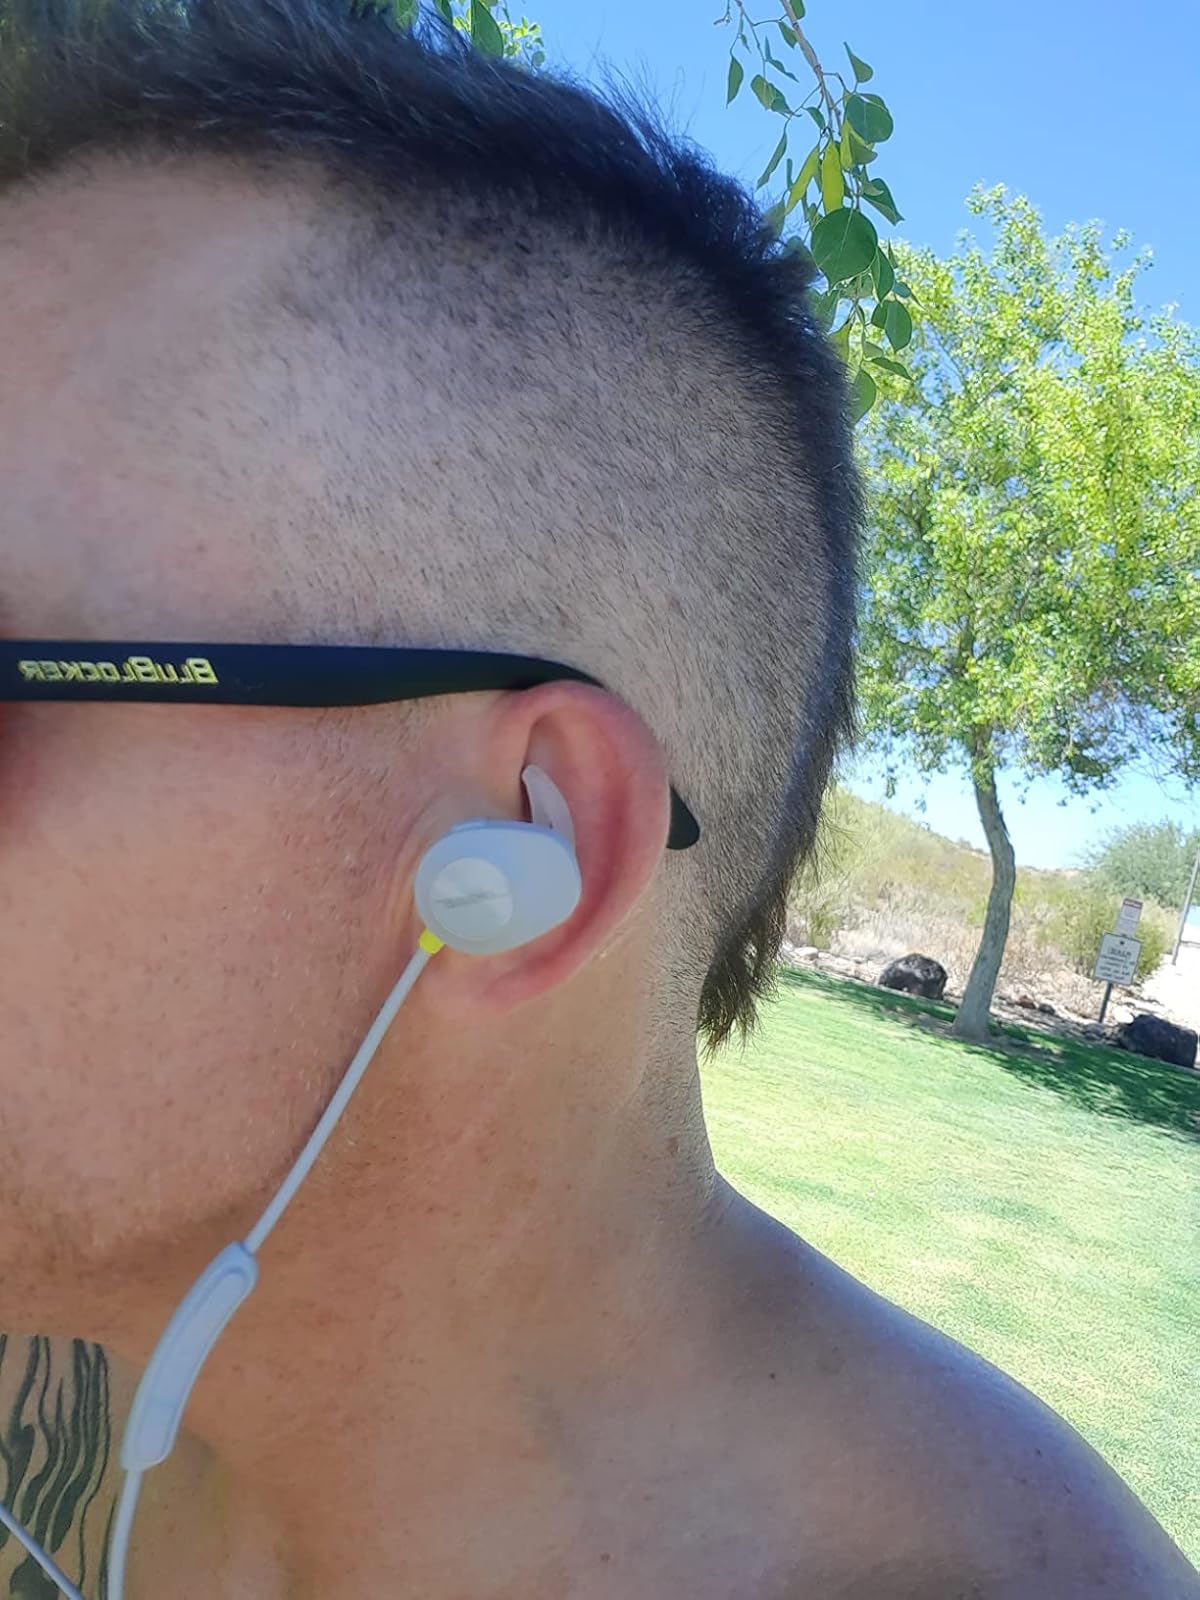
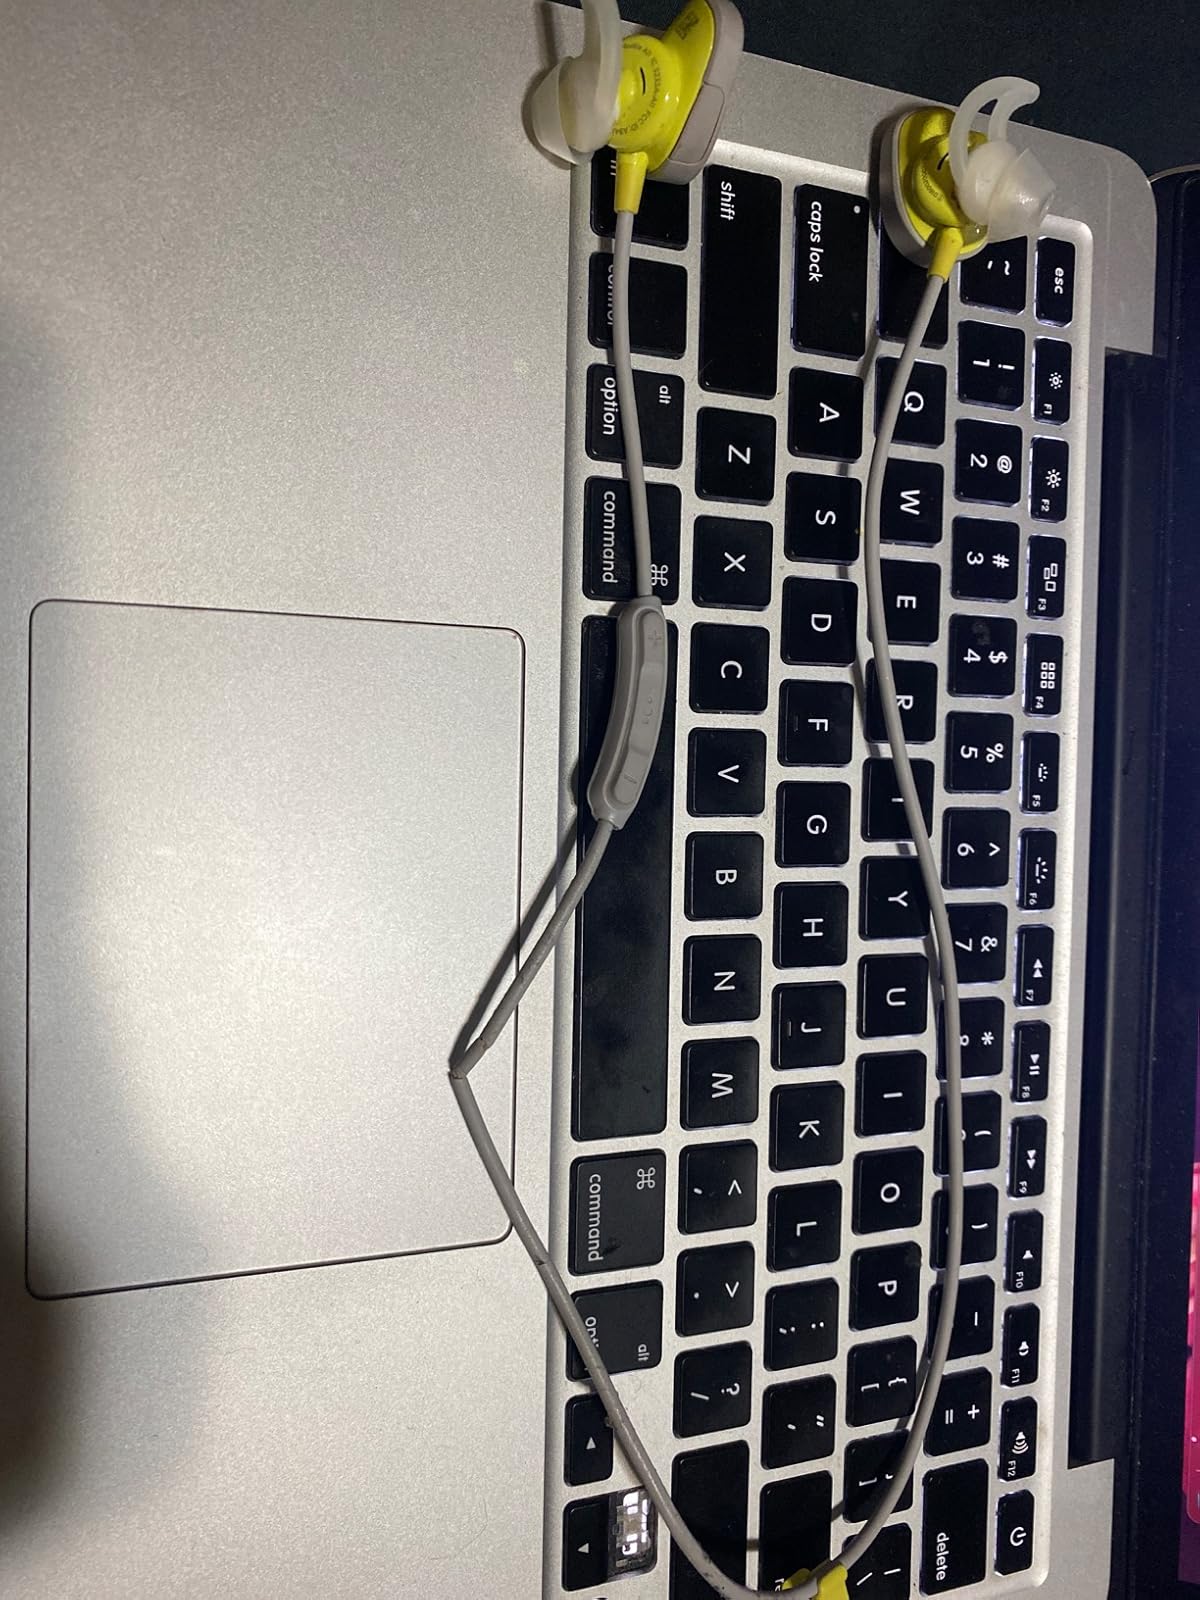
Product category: headphones
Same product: yes